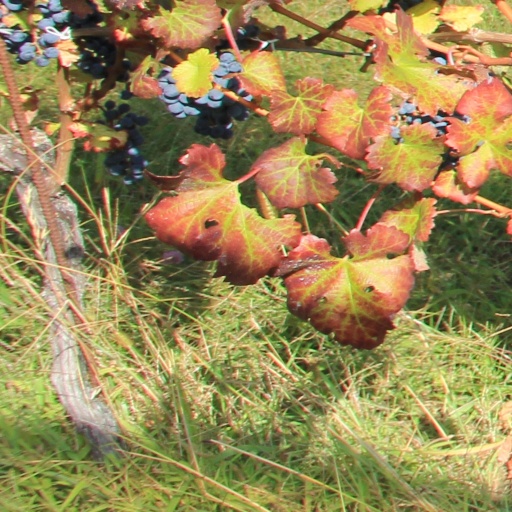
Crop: grape